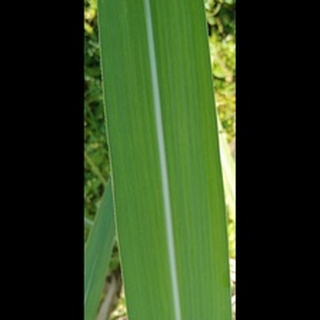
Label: healthy_sugarcane